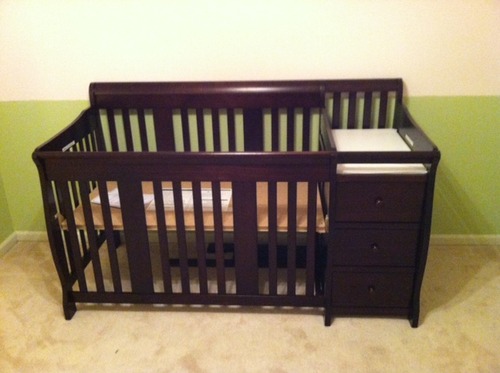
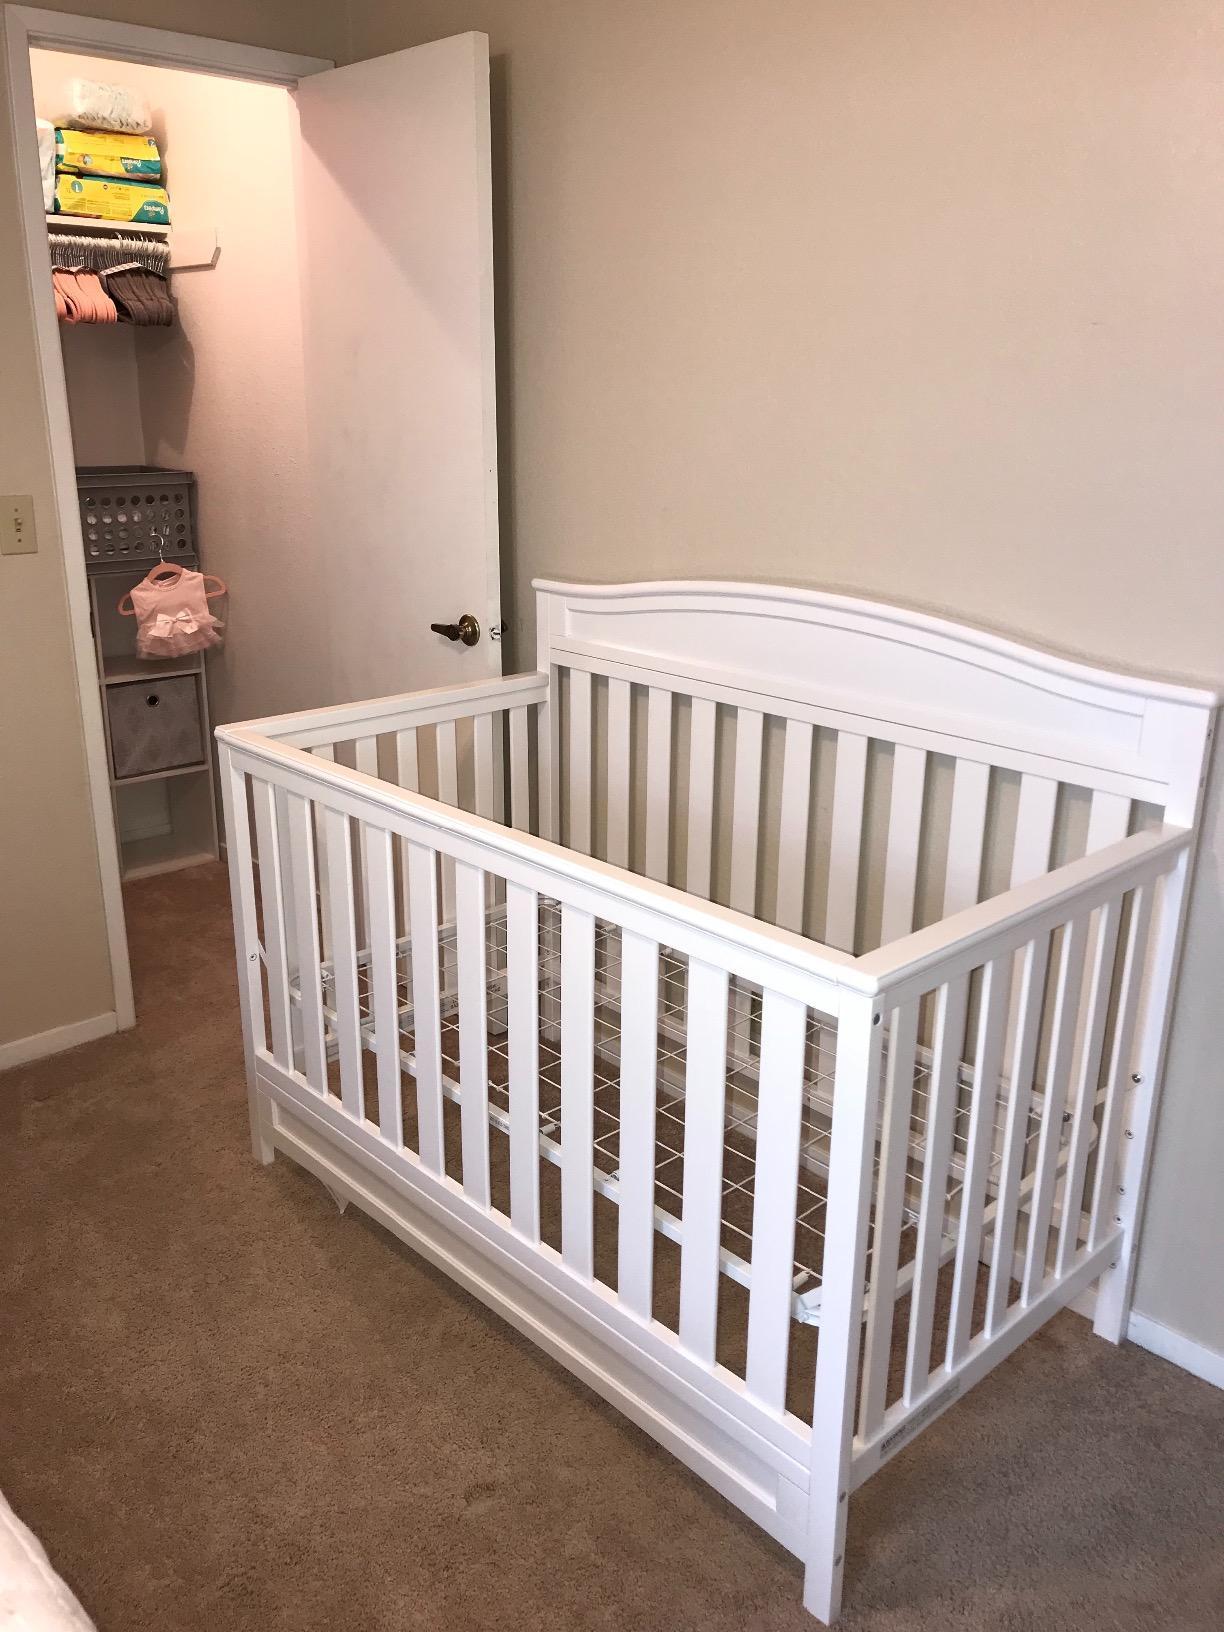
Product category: products_crib
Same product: no